Describe the emotion expressed in this image:  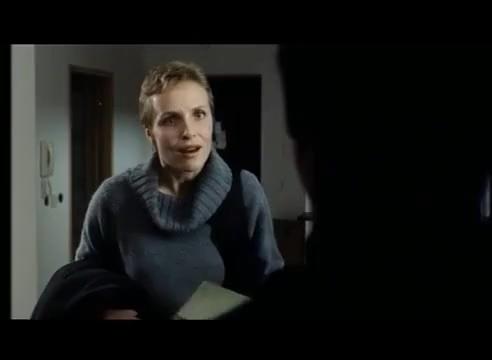
This person displays Suffering, valence and arousal with low intensity.